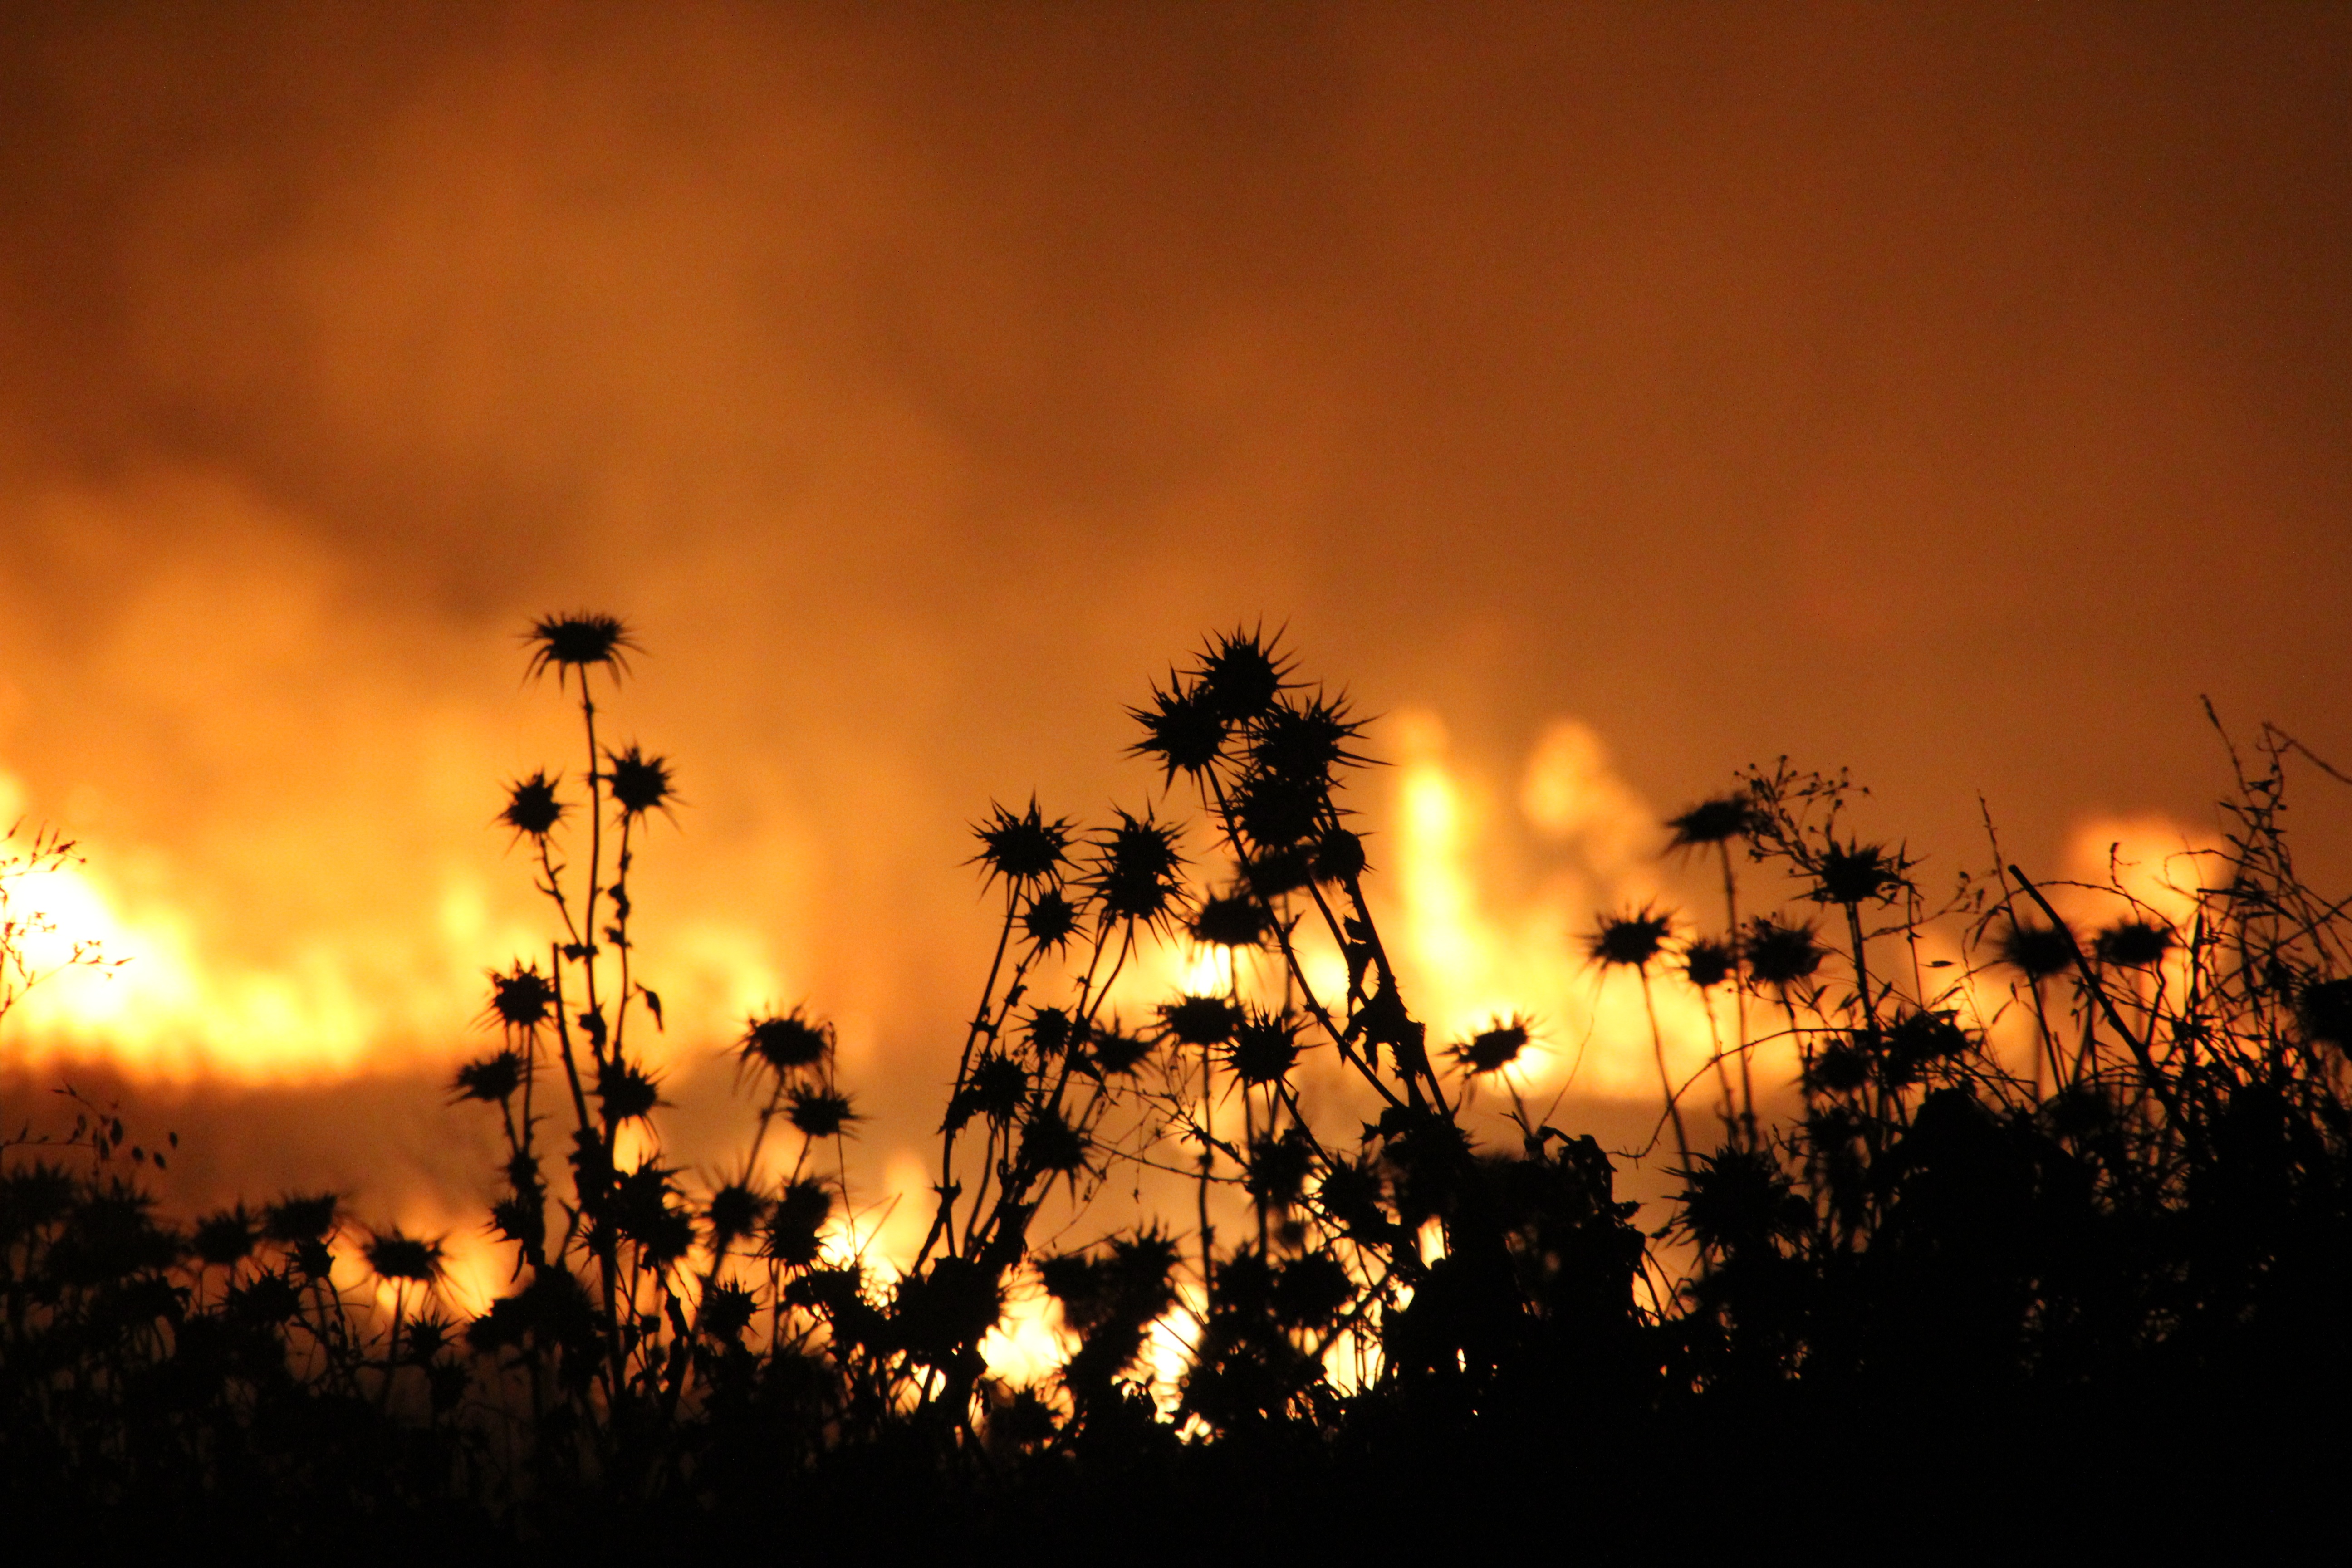
nature, cloud, sunrise, sunset, sunlight, morning, dawn, dusk, evening, orange, red, fire, colorful, yellow, wildfire